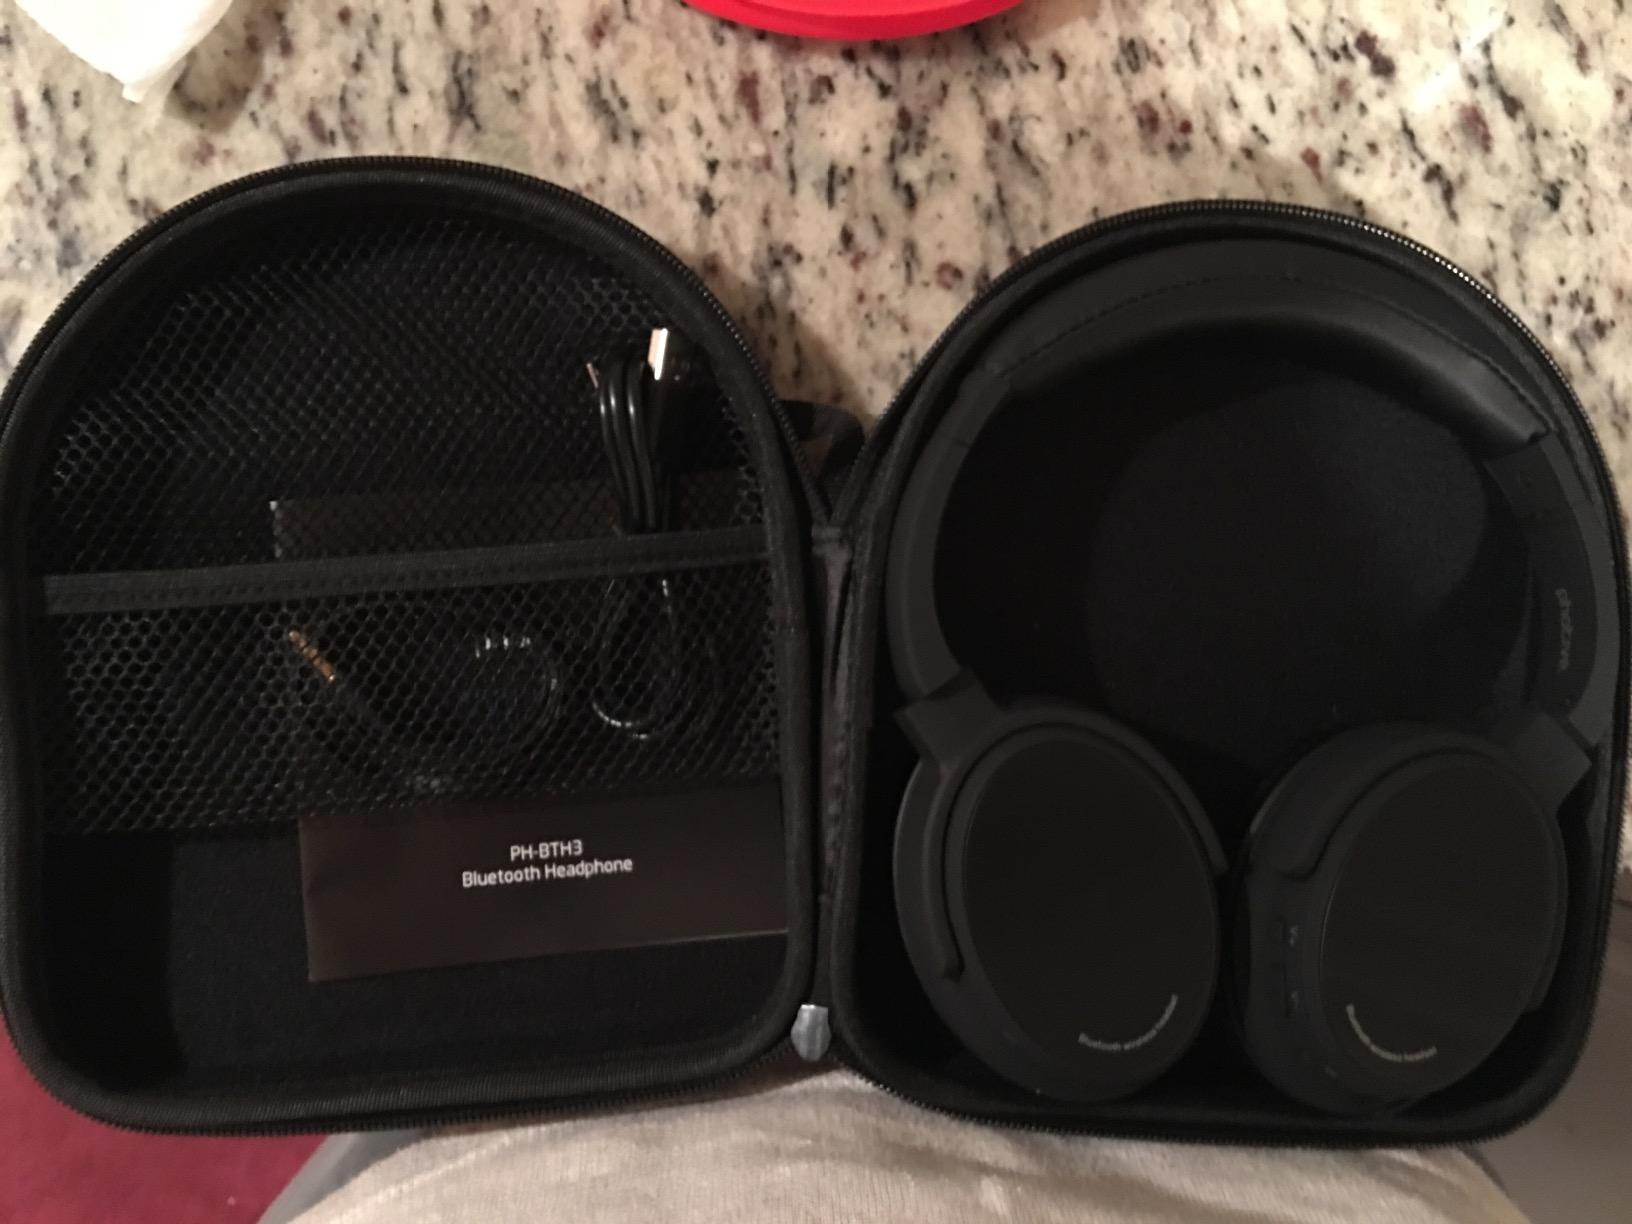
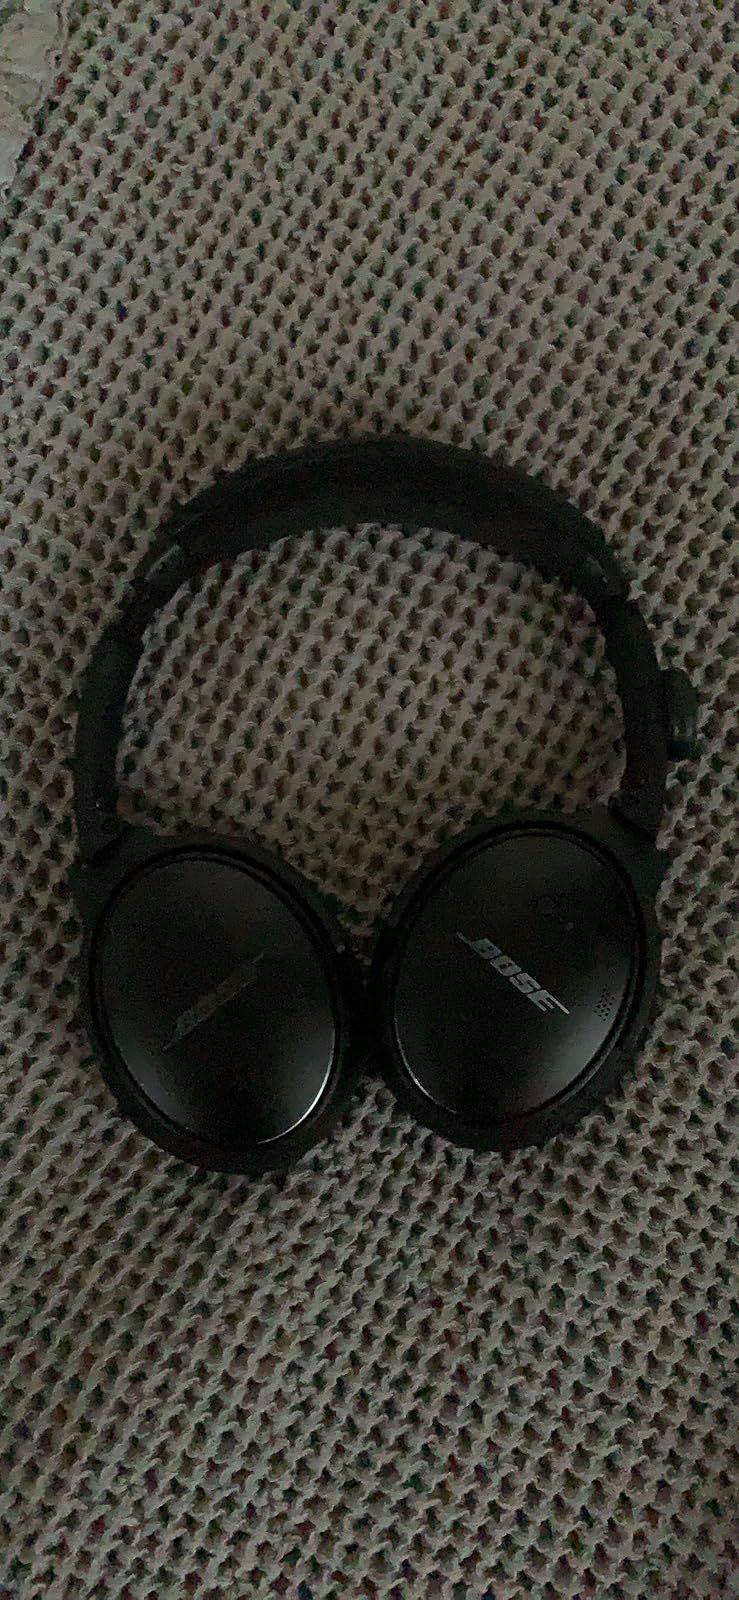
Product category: headphones
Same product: no